COVID-19 pandemic in Pakistan

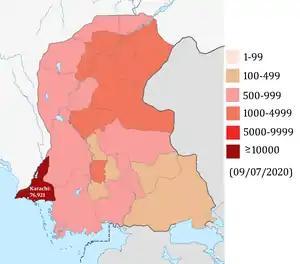
Map of districts with confirmed cases in Sindh

On 1 March, Chief Minister of Sindh, Syed Murad Ali Shah, announced the closure of all educational institutes in Sindh until 13 March, which was later extended until 30 May. On 12 March, the Government of Sindh also announced that the remaining PSL matches at National Stadium, Karachi would be held behind closed doors. The Sindh government announced on 13 March that all educational institutions will remain closed until 30 May imposed a temporary ban on marriage halls, shrines and festivals in the province on 14 March.